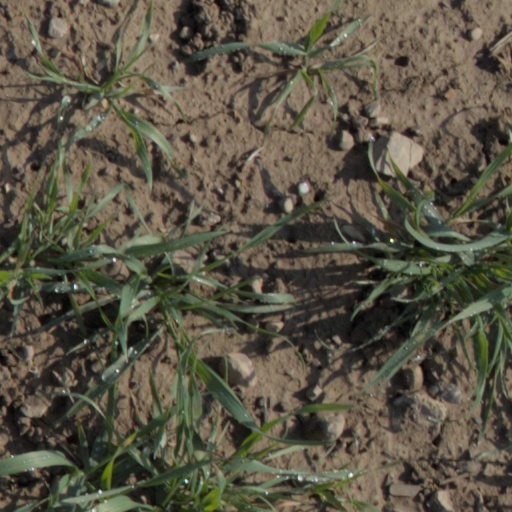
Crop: wheat